University of South Florida

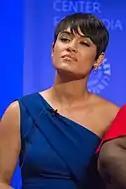
Grace Byers

Derrick Sharp, 1993, EuroLeague basketball player and coach, 29 club titles including three EuroLeague championships as a player (2001, 2004, 2005), 9 club titles as a coach